Timoney Technology Limited of Ireland

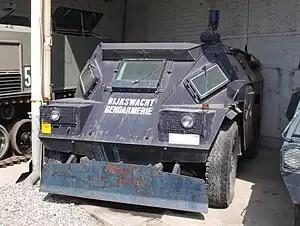
Belgian Gendarmerie BDX.

Timoney designed 4x4 wheeled APCs, designated Marks I, II, II (all prototypes). Five Mark IVs and five Mark VIs were also built for the Irish army.